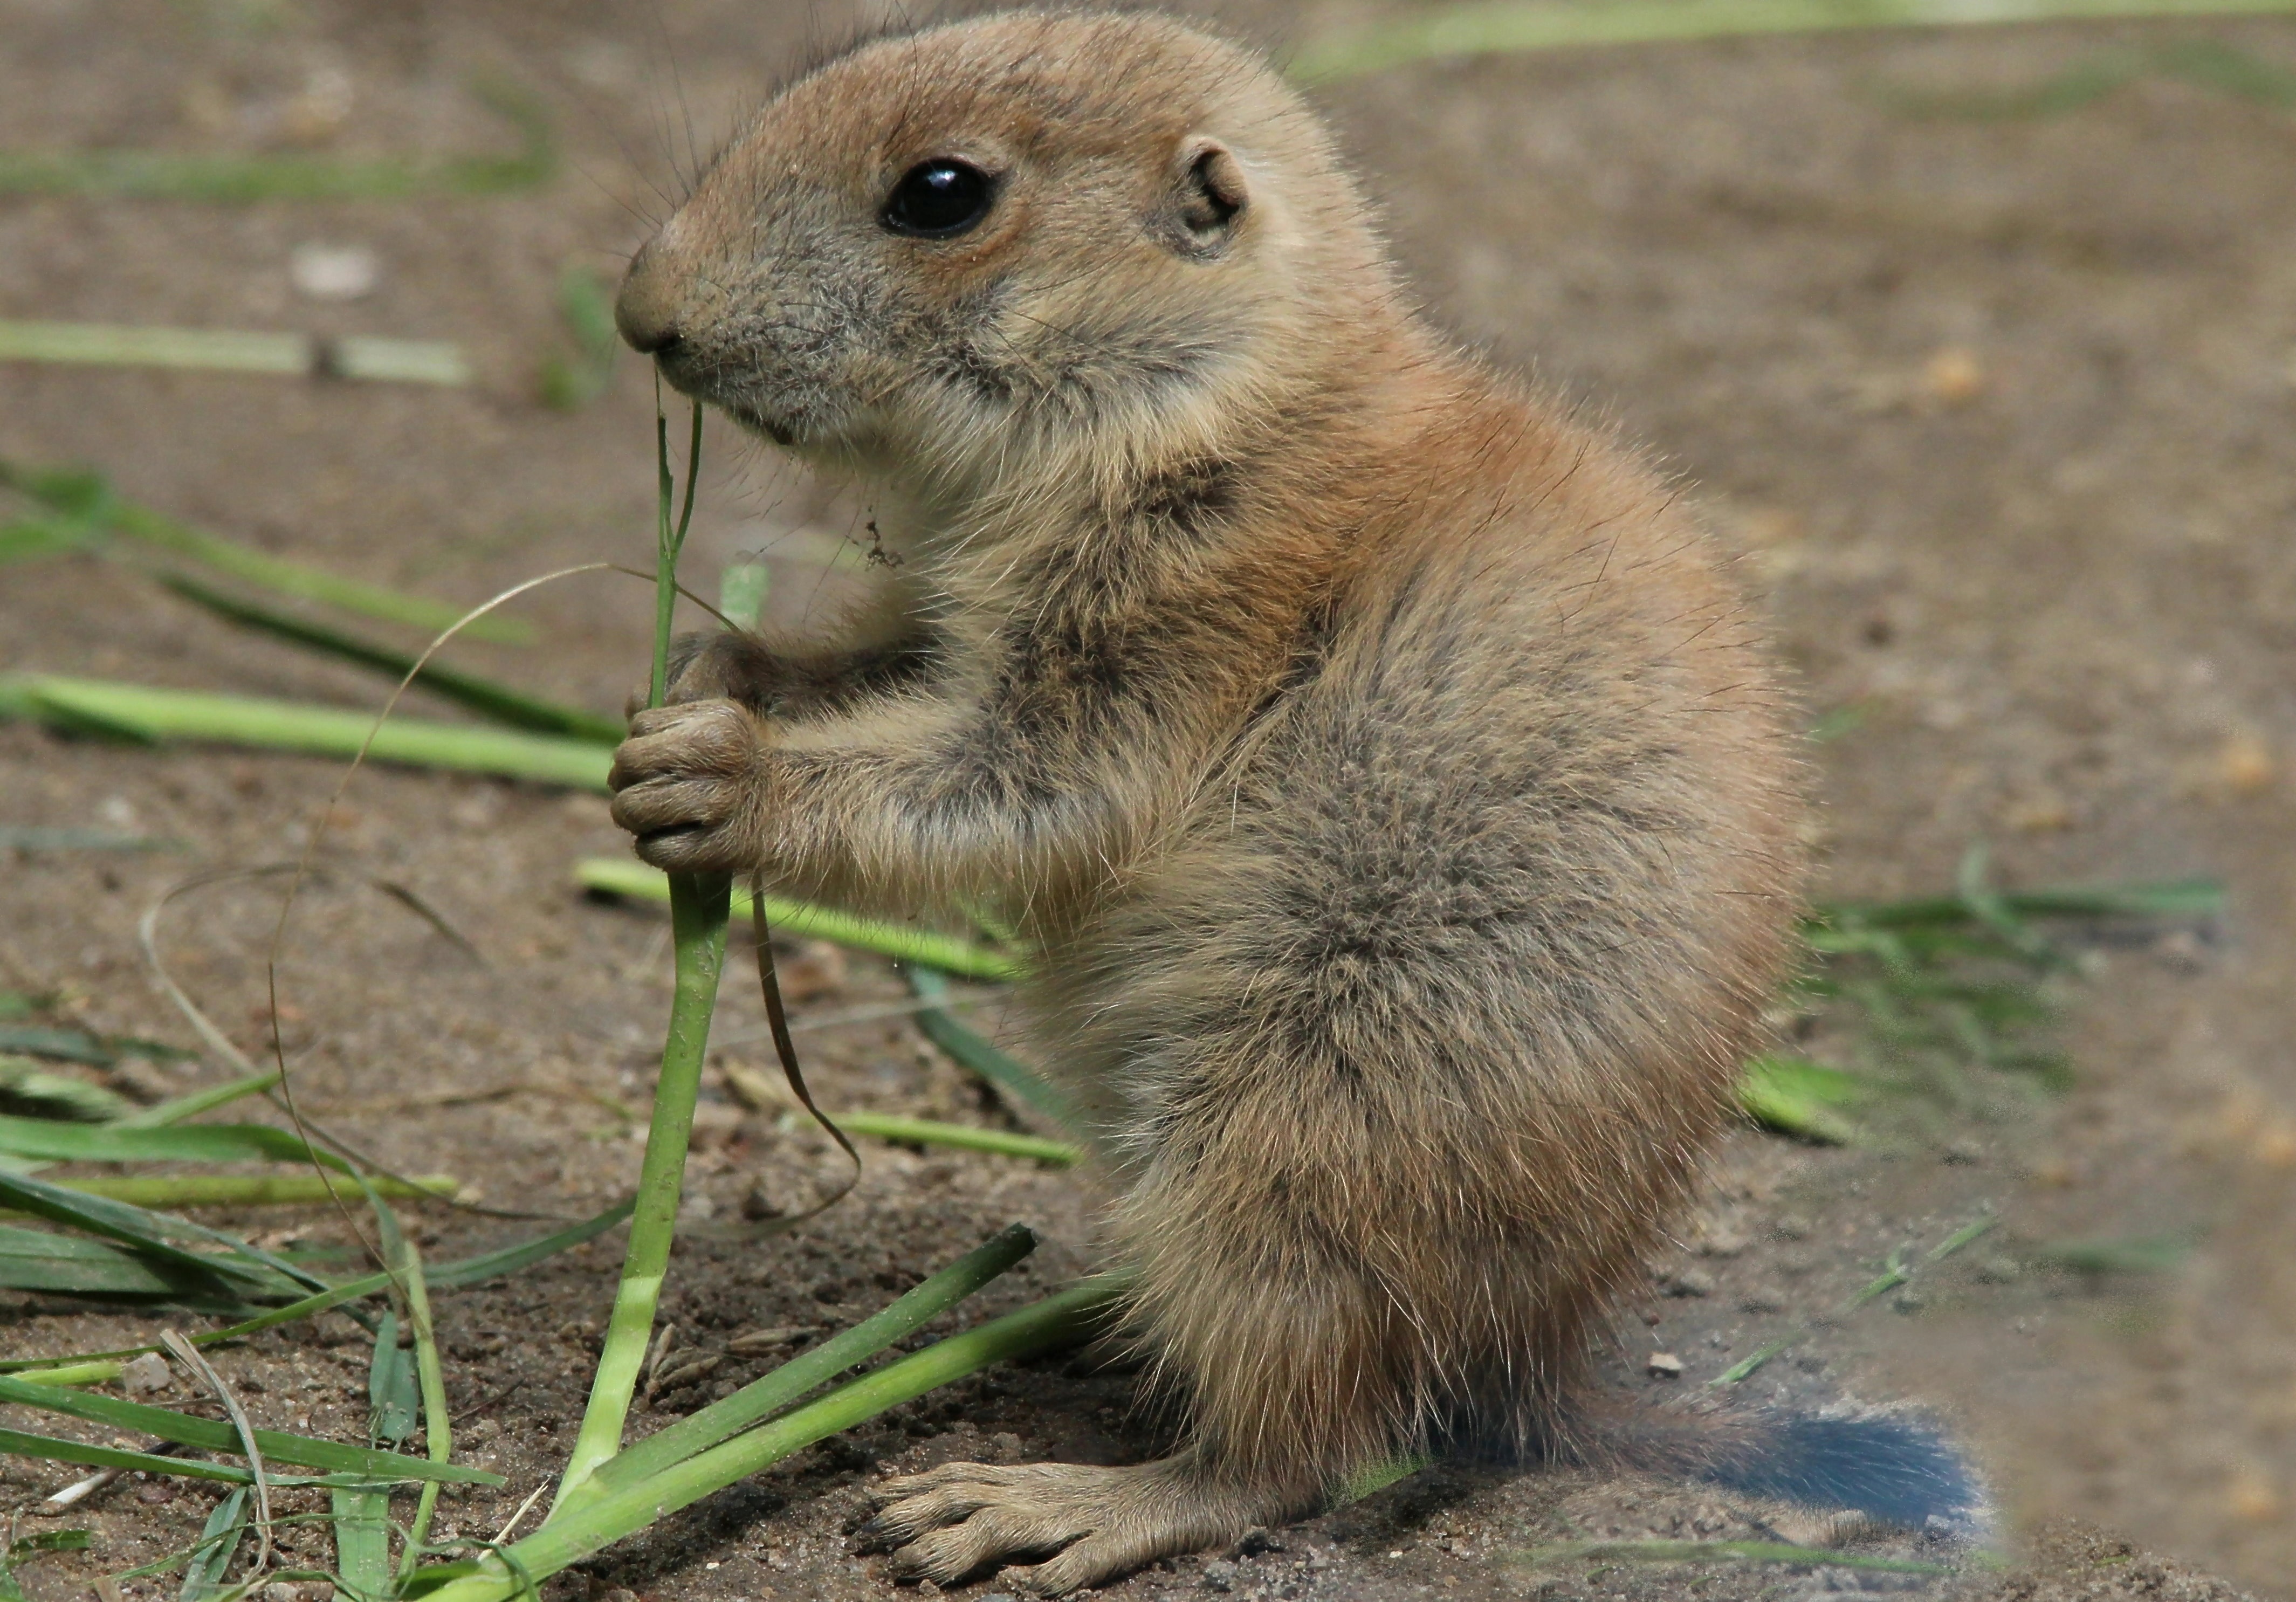
sweet, wildlife, mammal, squirrel, rodent, fauna, whiskers, animals, vertebrate, nager, marmot, prairie dog, gophers, cynomys, fox squirrel